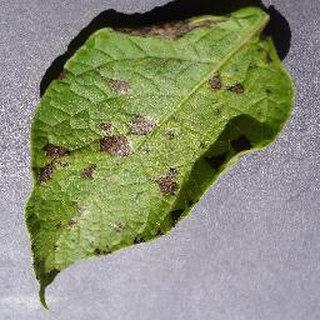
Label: potato_early_blight